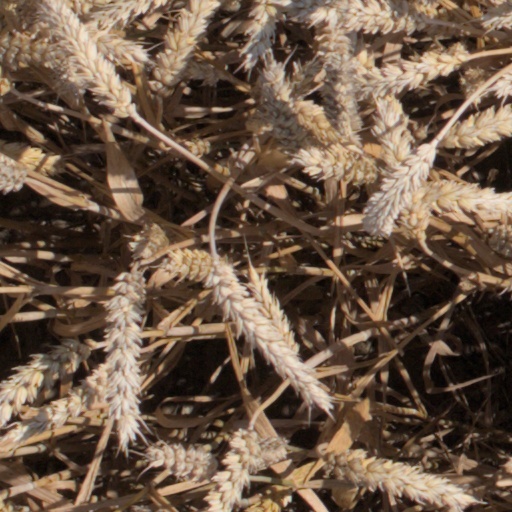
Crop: wheat